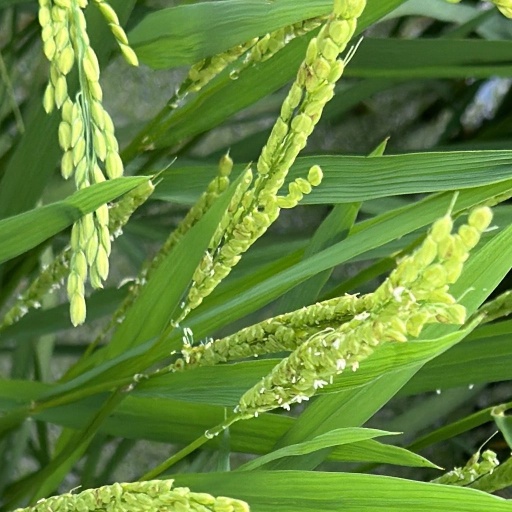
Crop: rice